Hermitage Motor Inn

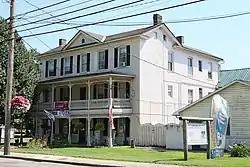
Hermitage Motor Inn, May 2011

The Hermitage Inn and Taphouse, previously the Hermitage Motor Inn and Taylor Cunningham Hotel, is an historic lodge in Petersburg, Grant County, West Virginia, US. It was built about 1840, and was originally a two-story brick building in a vernacular Greek Revival style. The hotel is older than Grant County and the state of West Virginia. A third story was added in the early 20th century. It features a two-story porch with turned post and balusters.It has been in continuous operation as an inn since 1881. Also on the property are the contributing wagon shed, storage cellar with granary above, log stable, and smokehouse.